Jean Christian Ferslew

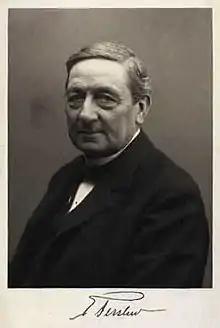
Ferslew photographed by Adolph Lønborg

Jean Christian Ferslew (3 March 1836 – 6 July 1910) was a Danish newspaper publisher and paper manufacturer. He inherited a small printing business in the 1850s which under his management as C. Ferslew & Co. developed into the largest Danish newspaper publishing company of the late 19th and early 20th century. He also established a paper mill in Frederiksberg.